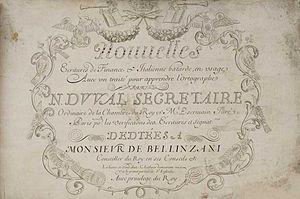
Nicolas Duval est un maître écrivain et graveur français, né en 1635, actif au milieu du XVIIᵉ siècle.